Hagen-Vorhalle station

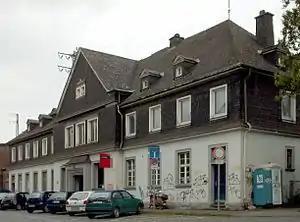
Entrance to the passenger station

Hagen-Vorhalle station is a large marshalling yard of national importance and a small passenger station for local services in the Hagen district of Vorhalle in the German state of North Rhine-Westphalia. It was opened in its present form in 1910 in and is one of the nine major marshalling yards in Germany and a key element of the "200X" program to upgrade Germany's freight infrastructure initiated in 2006 by the former "Railion Deutschland AG" (now DB Schenker Rail). The station is located on the Ruhr Valley Railway and the Elberfeld–Dortmund line. The station was opened on the 9 March 1849 as "Herdecke" station and successively renamed as "Herdecke Süd", "Herdecke-Vorhalle" and "Vorhalle". It was renamed as "Hagen-Vorhalle" in the early 1950s.